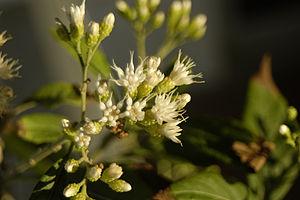
Gymnanthemum amygdalinum, aussi appelée vernonie commune, est une plante de la famille des Asteraceae. C'est un petit arbuste de 2 à 5 m de hauteur poussant en Afrique tropicale. Ses feuilles amères et de forme elliptique ont jusqu'à 20 cm de long. Son écorce est rugueuse. Ses feuilles sont préparées sous formes de légume dans les soupes ou ragoûts dans plusieurs pays d'Afrique équatoriale.